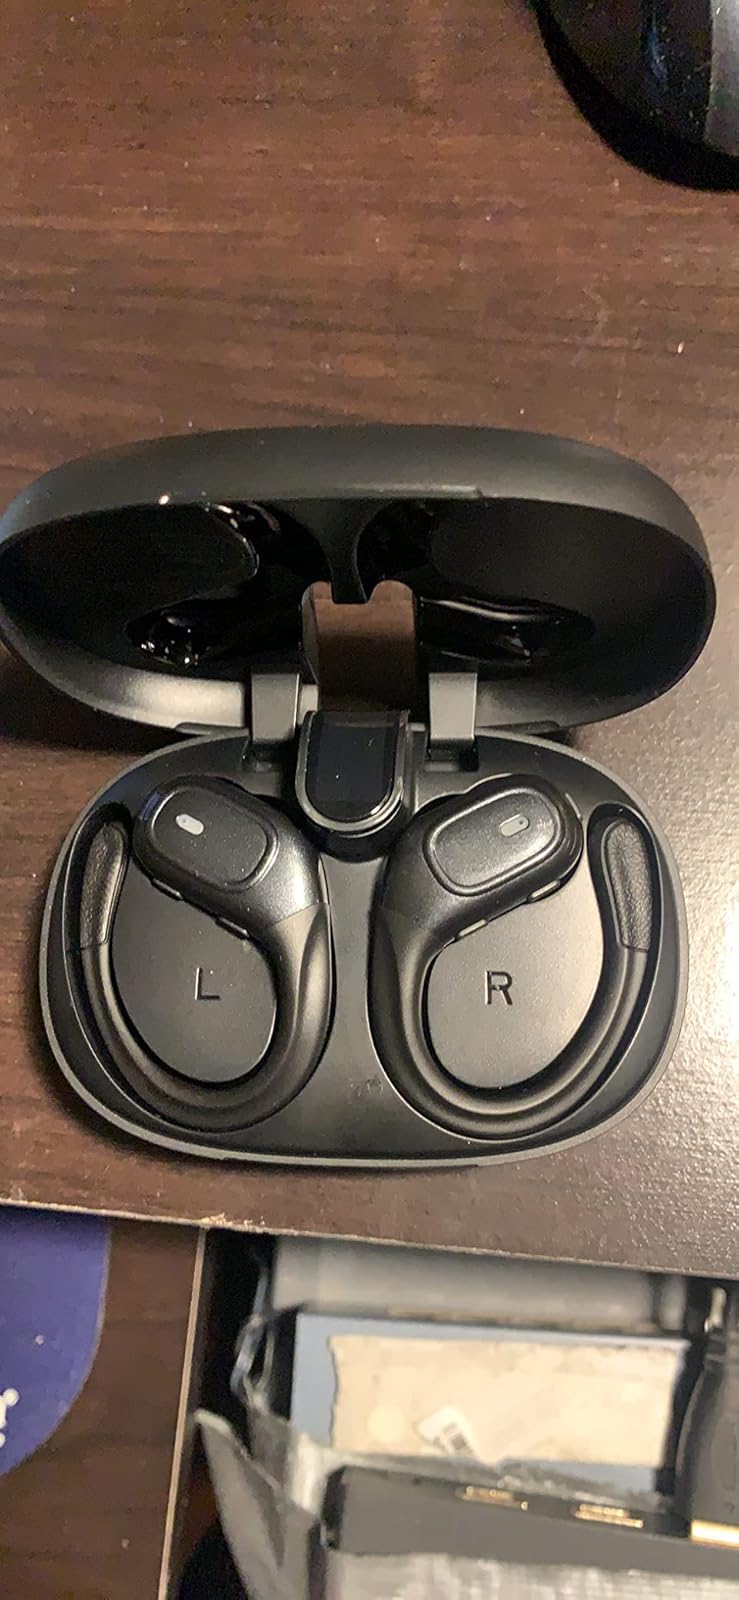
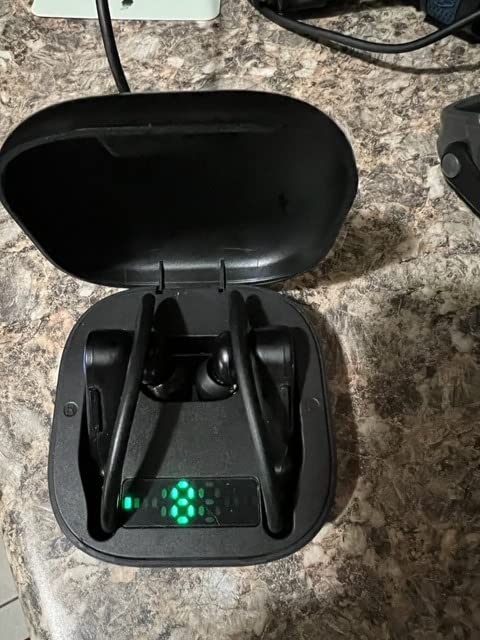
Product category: earbuds
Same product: no